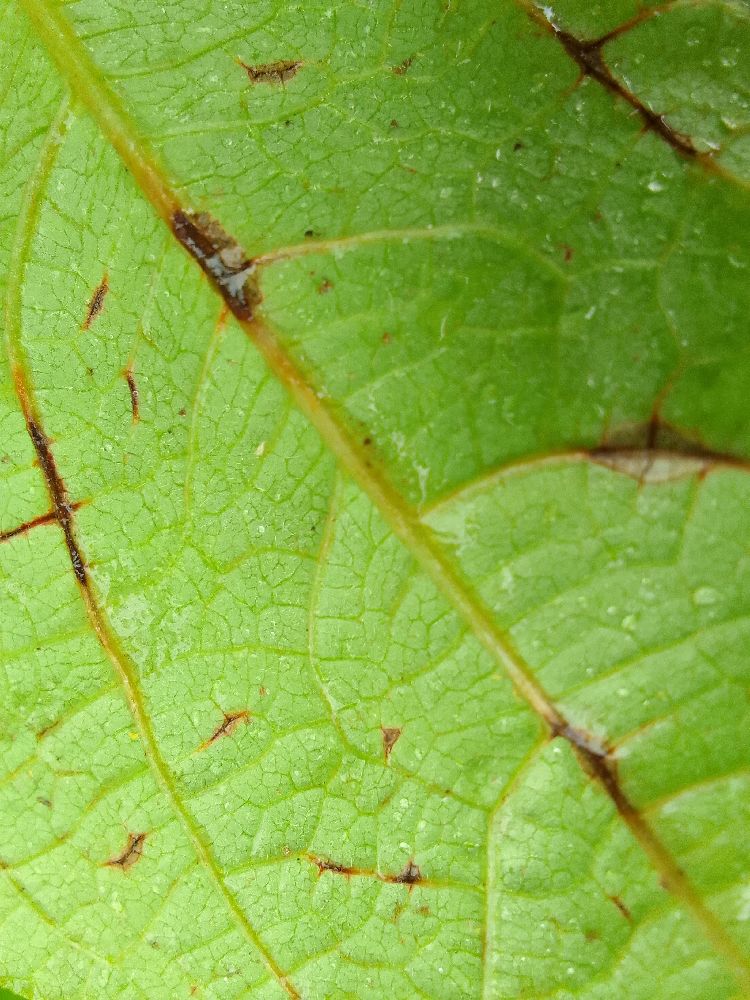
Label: anthracnose